Sun Microsystems

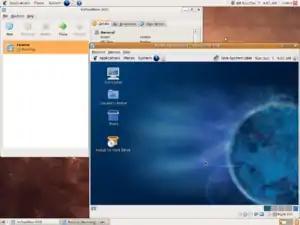
VirtualBox, purchased by Sun

In 1987, the company began using "SPARC (Scalable Processor ARChitecture)", a RISC processor architecture of its own design, in its computer systems, starting with the Sun-4 line. SPARC was initially a 32-bit architecture (SPARC V7) until the introduction of the SPARC V9 architecture in 1995, which added 64-bit extensions.